Hunsterson

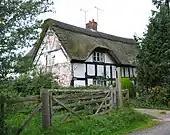
Yewtree Cottage, Pewit Lane

Hunsterson is administered by Doddington and District Parish Council, which also includes the parishes of Blakenhall, Bridgemere, Checkley cum Wrinehill, Doddington and Lea. From 1974 the civil parish was served by Crewe and Nantwich Borough Council, which was succeeded on 1 April 2009 by the new unitary authority of Cheshire East. Hunsterson falls in the parliamentary constituency of Crewe and Nantwich, which has been represented by Edward Timpson since a by-election in 2008.